Mount Carroll Seminary

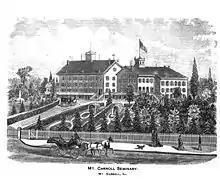
Mount Carroll Seminary, engraving, 1878.

Throughout the 19th century, the campus grew steadily from the original single building. By 1878, four buildings had been constructed, but the first three of these were joined together so as to give the impression of a single large building. Internally, the construction was such as to create a domestic atmosphere, with a large number of small rooms.